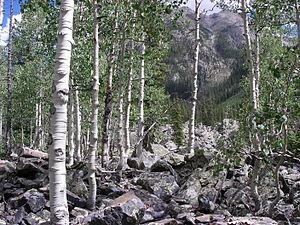
La Weminuche Wilderness est une aire protégée américaine située dans les comtés de Hinsdale, La Plata, Mineral et San Juan, au Colorado. Fondée en 1975, elle protège 2 011,5 km² à cheval sur les forêts nationales de Rio Grande et San Juan.